She's the Man

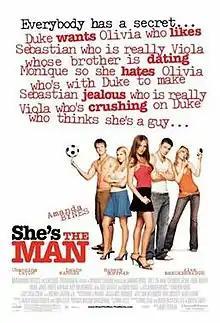
Theatrical release poster

She’s the Man is a 2006 American romantic comedy teen sports film directed by Andy Fickman and starring Amanda Bynes, Channing Tatum, Laura Ramsey, Vinnie Jones, and David Cross. Loosely inspired by William Shakespeare's play "Twelfth Night," the film follows teenager Viola Hastings, who disguises herself as her twin brother to attend his new boarding school, Illyria Prep, and join the boys' soccer team.